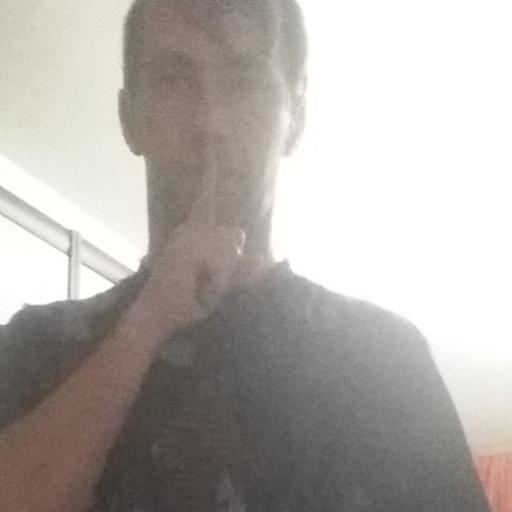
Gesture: mute